Charlottenburg Gate

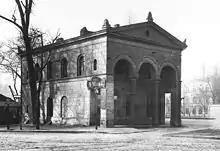
Southern custom house, about 1900

A first wooden bridge on the road from Berlin to Charlottenburg was erected in the course of the building of the Landwehr Canal according to plans designed by Peter Joseph Lenné from 1845 to 1850. It was not one of the original gates from the Berlin Customs Wall that existed between 1737 and 1860, and the earlier Berlin Fortress that existed between 1650 and 1740. To collect tolls and octrois, the Prussian treasury had two symmetric custom houses built on each side of the road in 1856, designed by Friedrich August Stüler in a Neoclassical style with Doric porticoes and sandstone columns. After the road tolls had been abolished in the late 19th century, the houses were rented, but began to block the increasing road traffic.